Carl Frederik von Breda

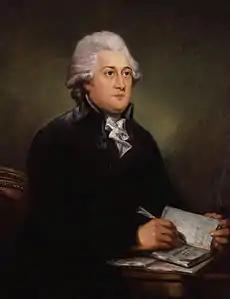
1788 Portrait of abolitionist Thomas Clarkson

In 1786 he entered a competition in historical painting at the Academy, producing a painting on the theme of "Meleager, the Greek Prince". He lost to Jonas Åkerström. According to Asplund, "the selection was influenced by the better financial position of Breda, since he was able to provide the money for the journey abroad which the prize money was to make possible." Breda had married at age 22 and he and his wife had at least one son, so instead of the usual young artist's trip to Paris and Rome, he chose to go to London, where his family could accompany him. In London, Breda's son Johan Fredrik von Breda, was born in 1788.